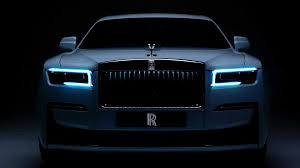
Vehicle type: Cars